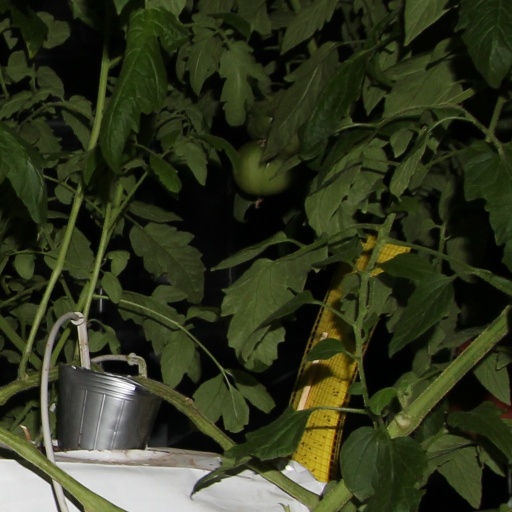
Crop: tomato